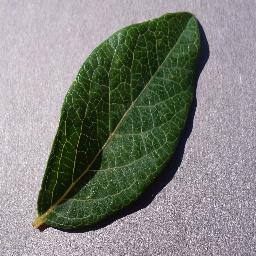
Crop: blueberry
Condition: healthy